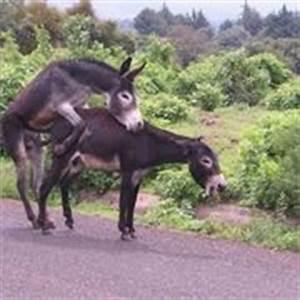
horse